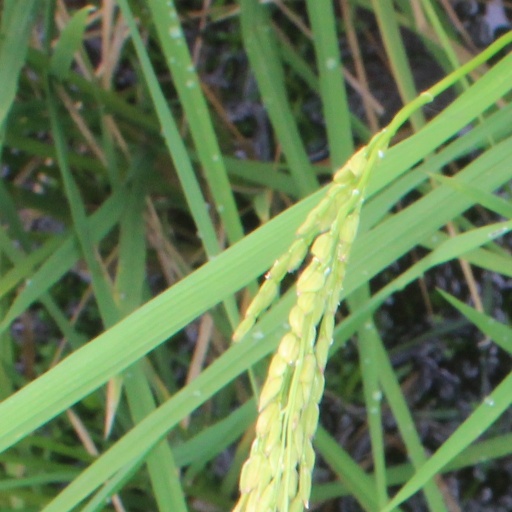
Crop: rice